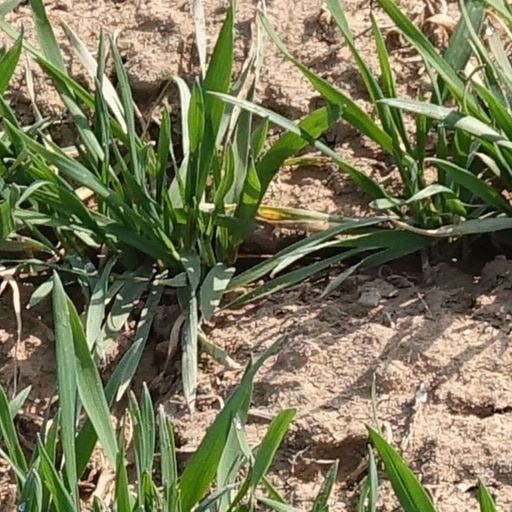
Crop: wheat